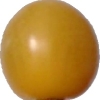
Label: tomato_cherry_yellow